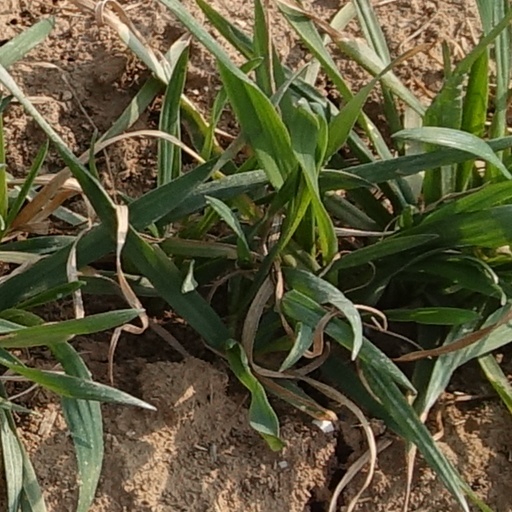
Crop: wheat